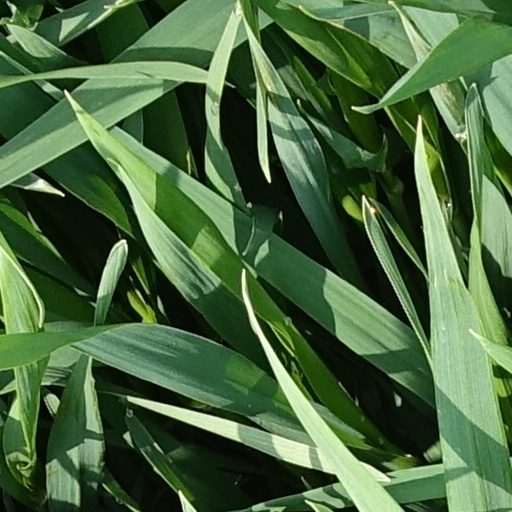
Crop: wheat